Blind (2016 film)

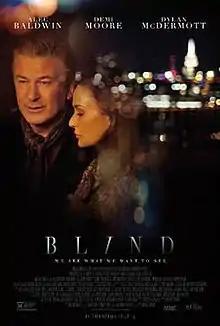
Theatrical release poster

Blind is a 2016 American drama film directed by Michael Mailer, written by John Buffalo Mailer, and starring Alec Baldwin, Demi Moore, Viva Bianca, Dylan McDermott, and James McCaffrey. The film was released on July 14, 2017, by Vertical Entertainment.